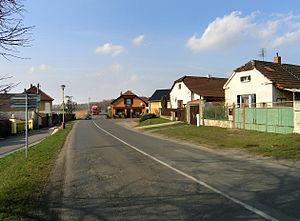
Tišice est une commune du district de Mělník, dans la région de Bohême-Centrale, en République tchèque. Sa population s'élevait à 2 389 habitants en 2020.